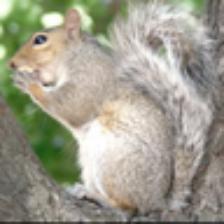
Label: NonHuman